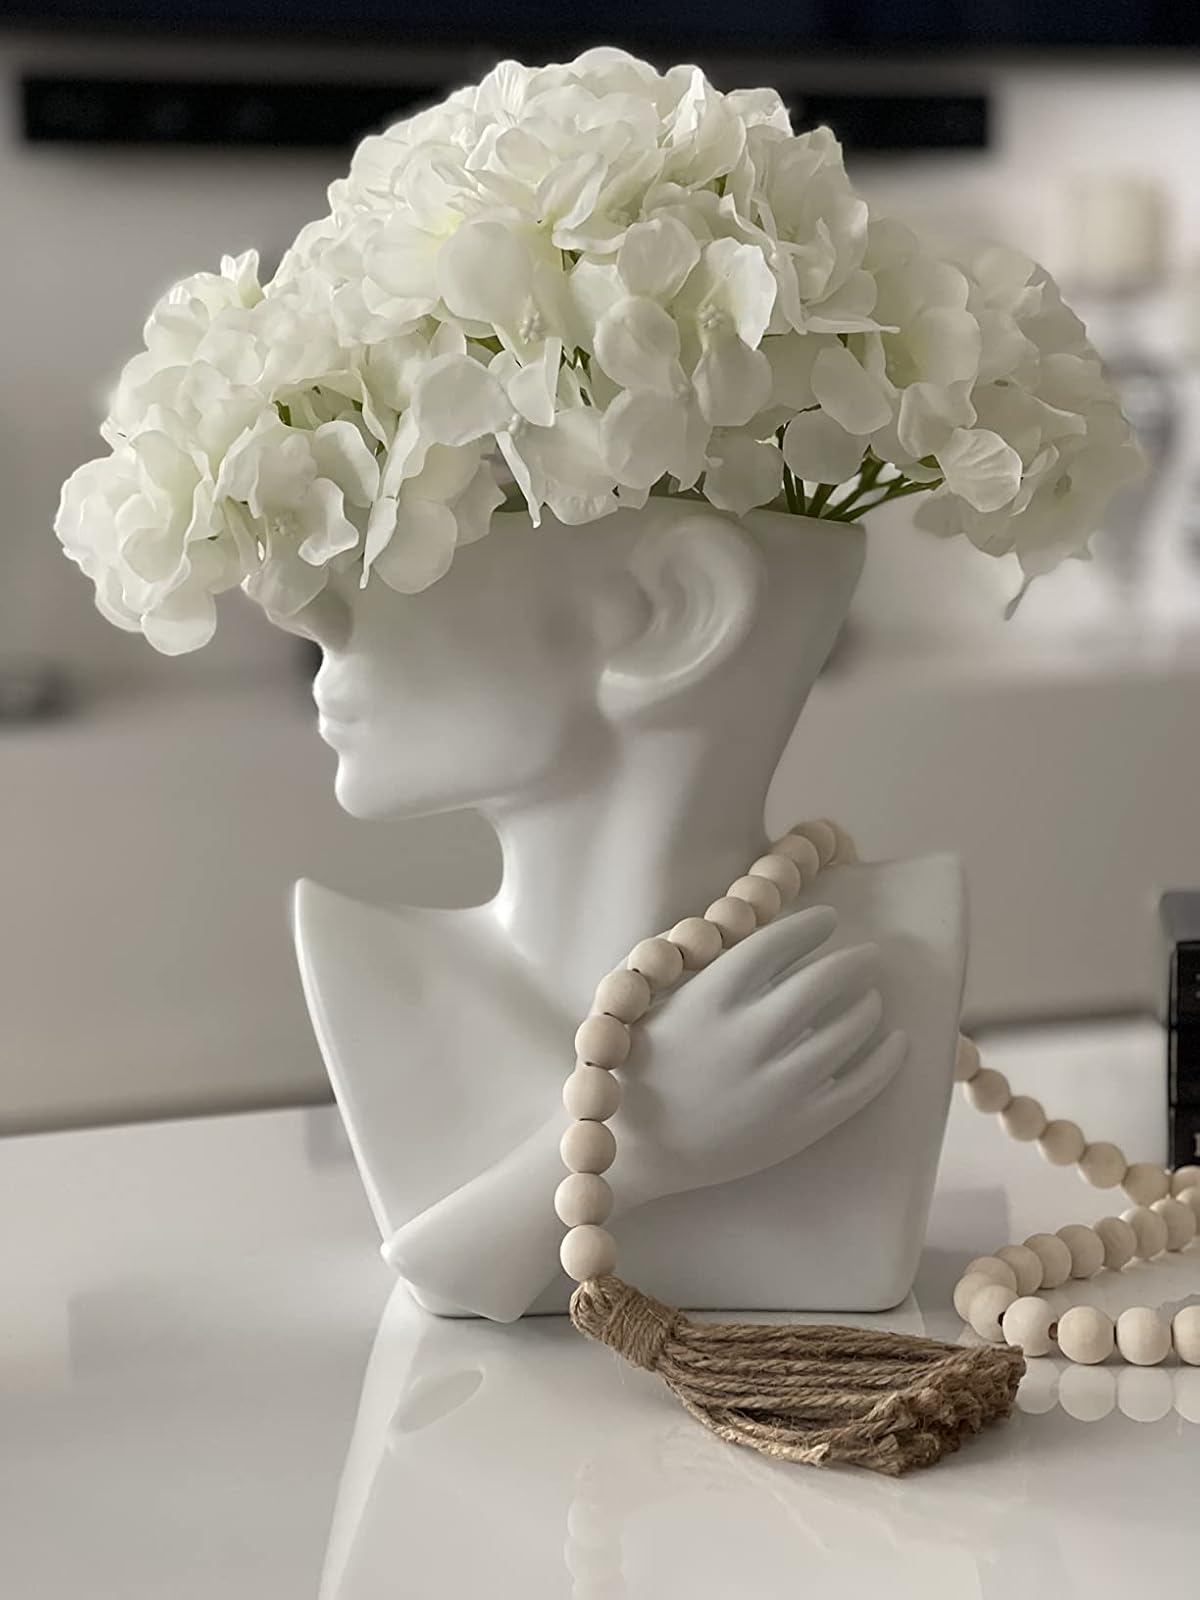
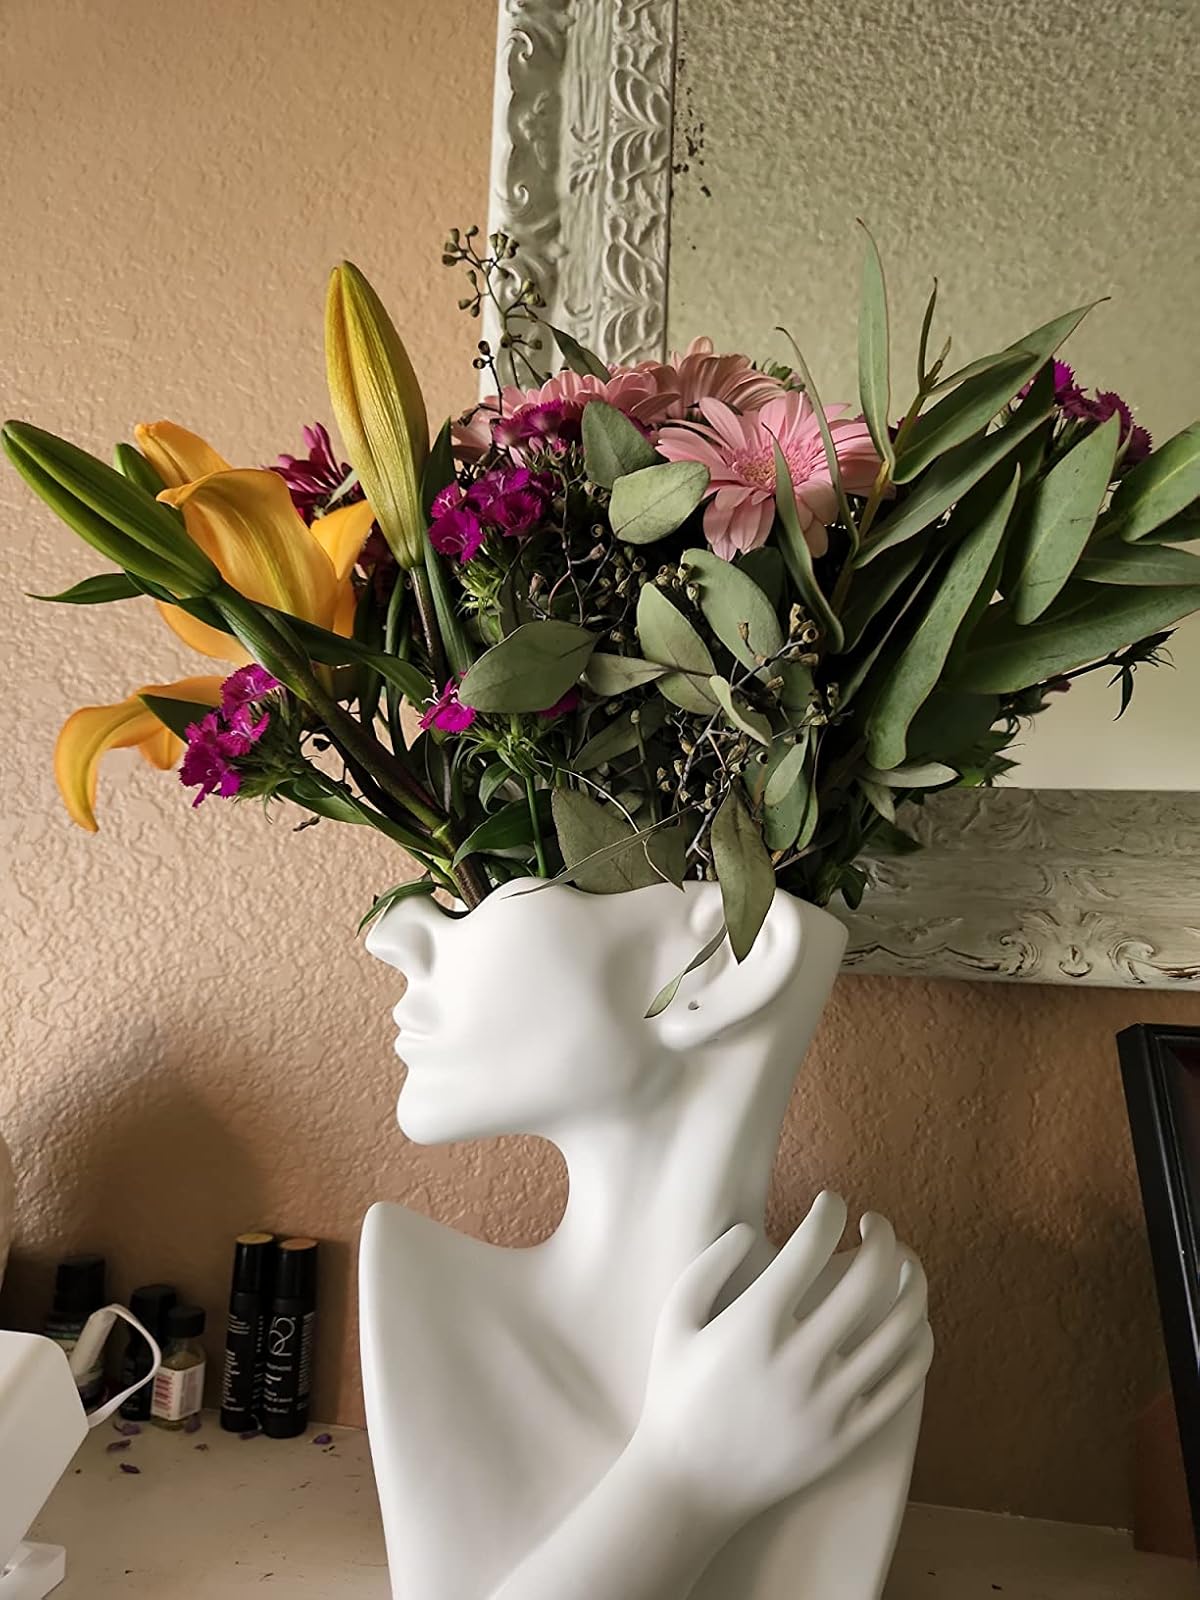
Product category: vase
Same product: yes